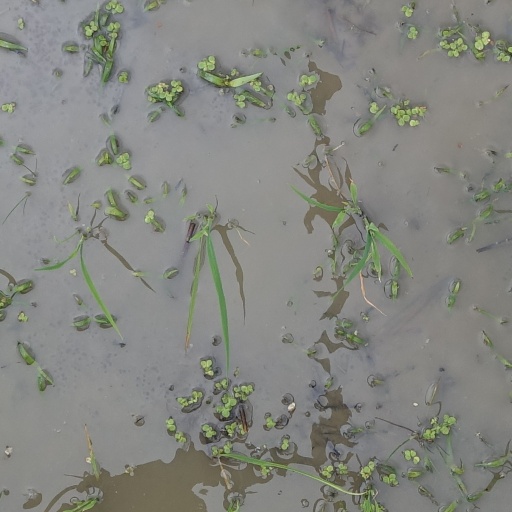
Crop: rice